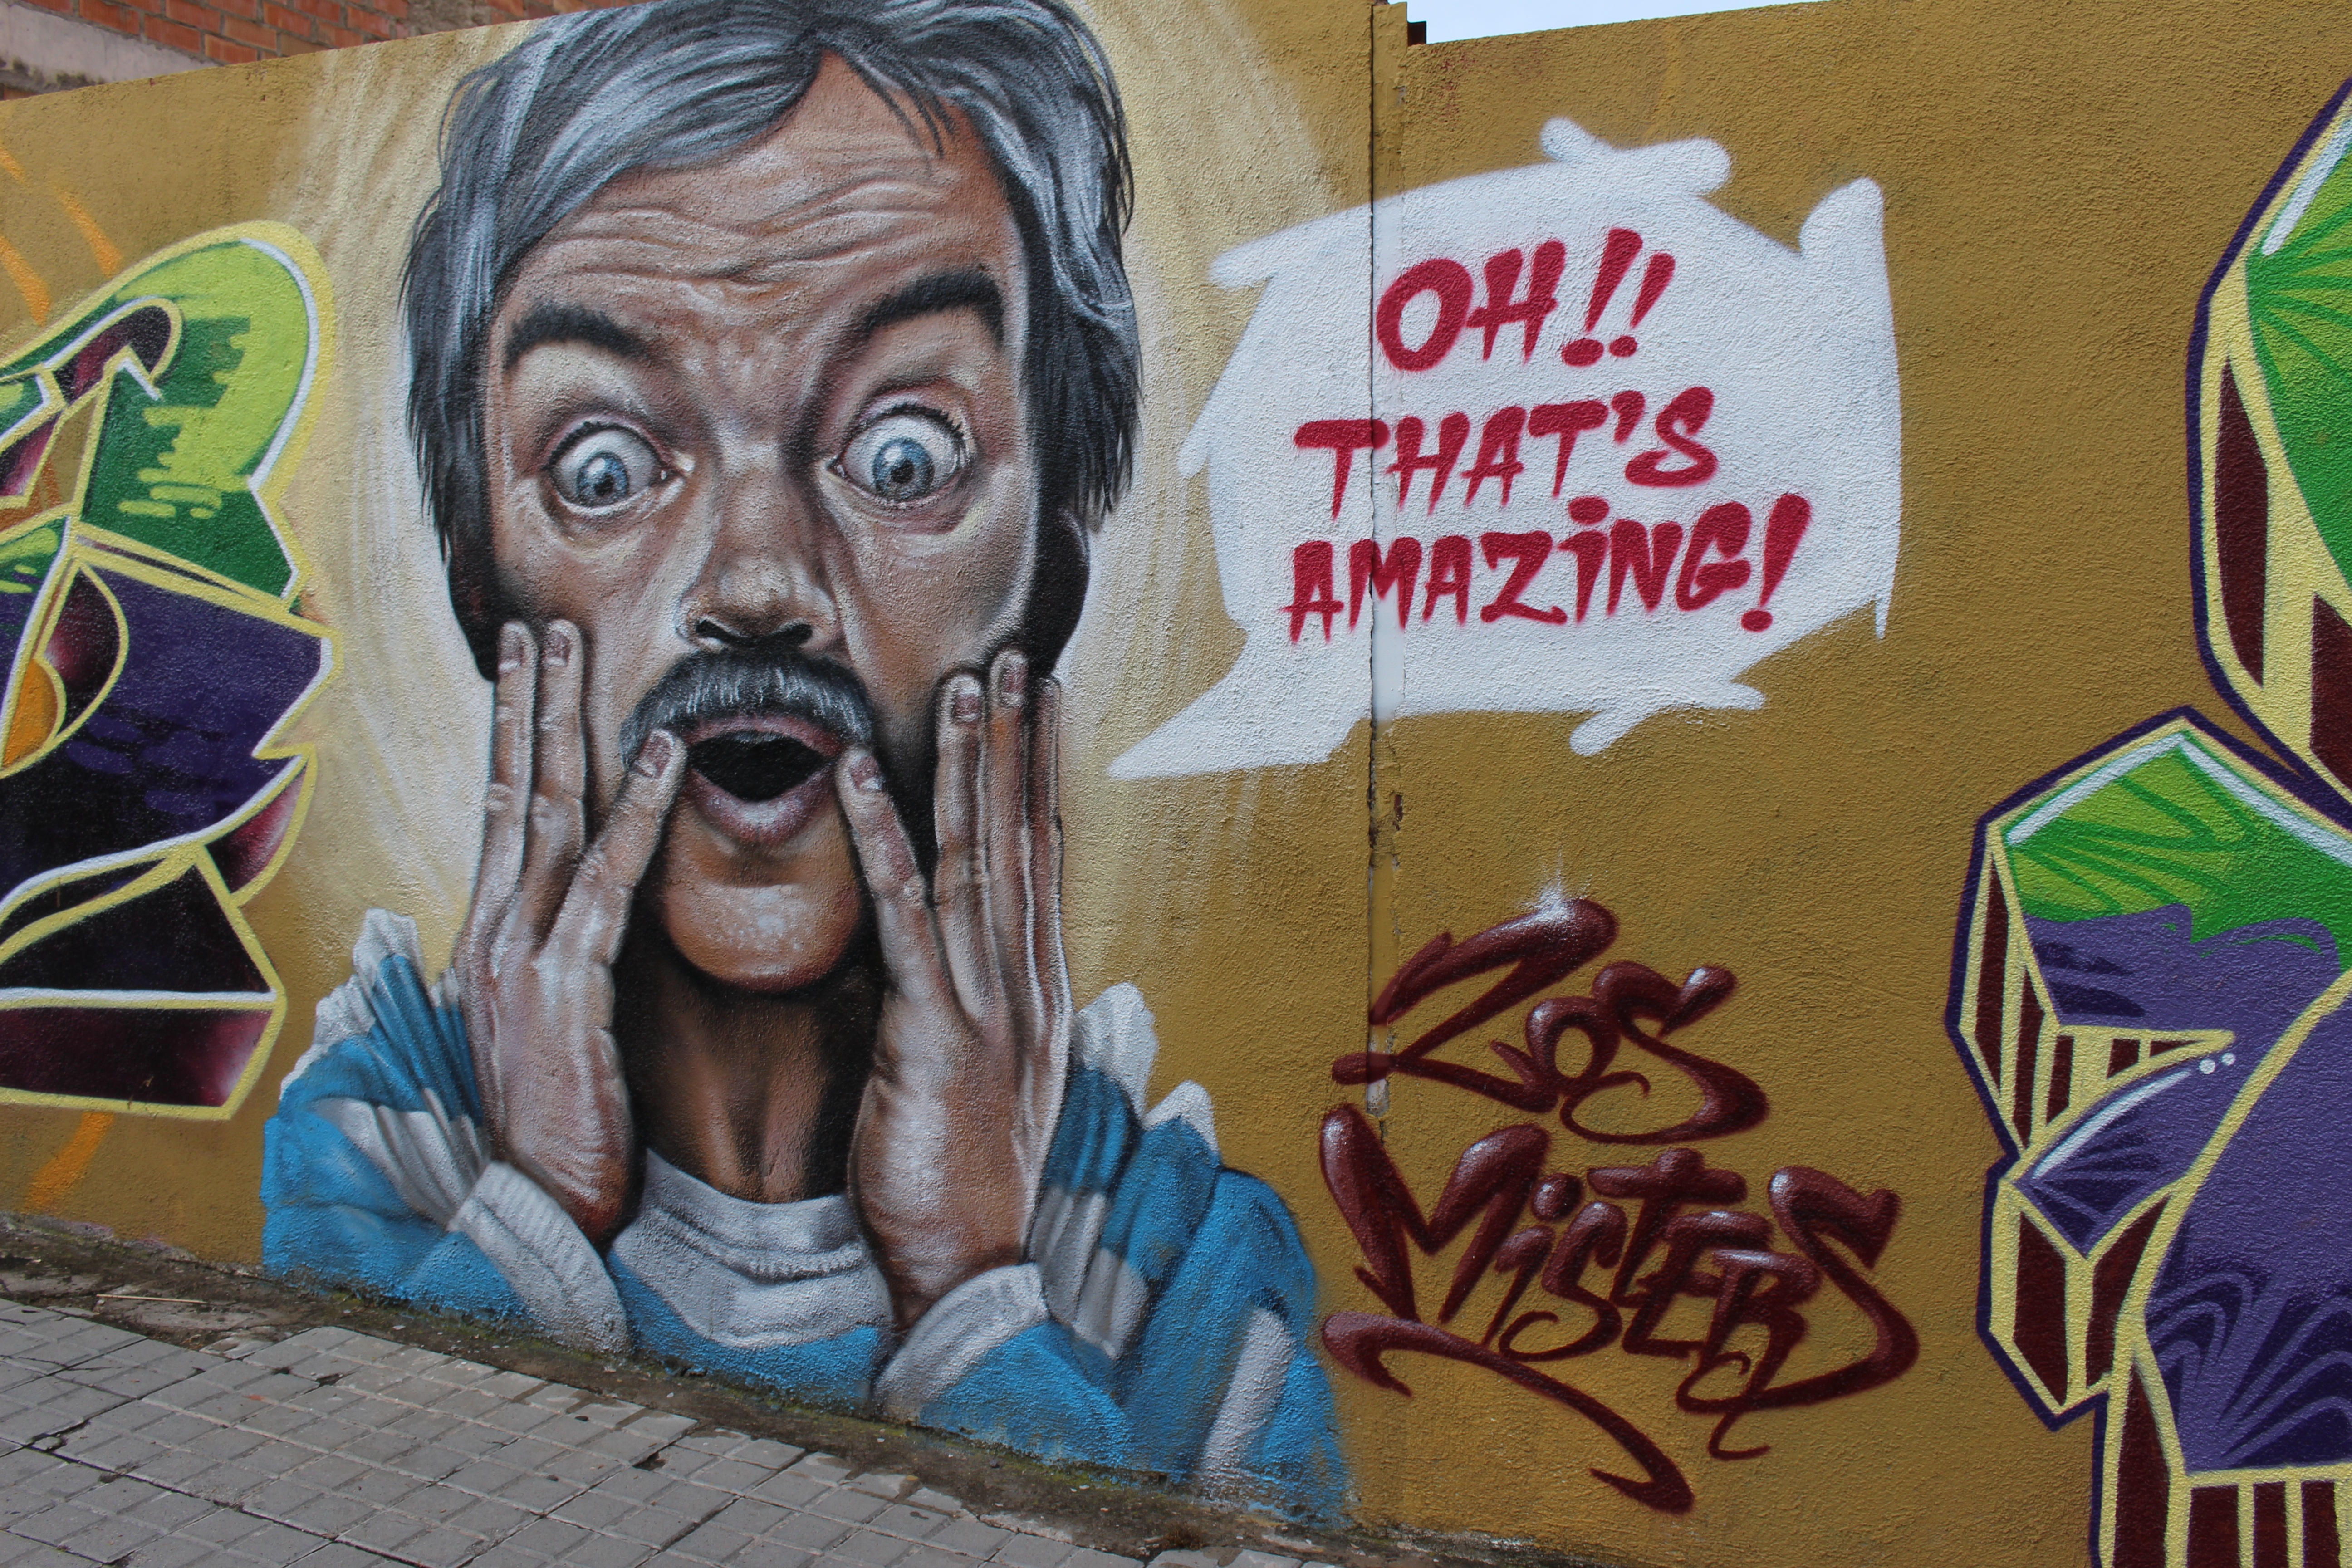
street, graffiti, street art, urban art, art, mural, painted